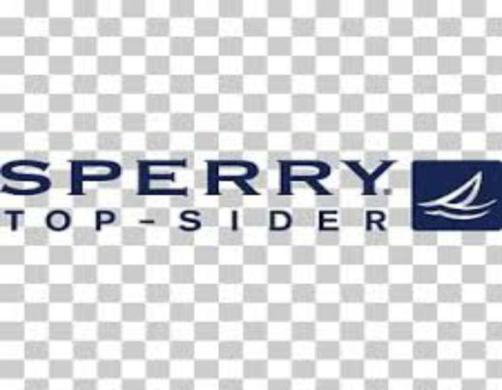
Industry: Clothes